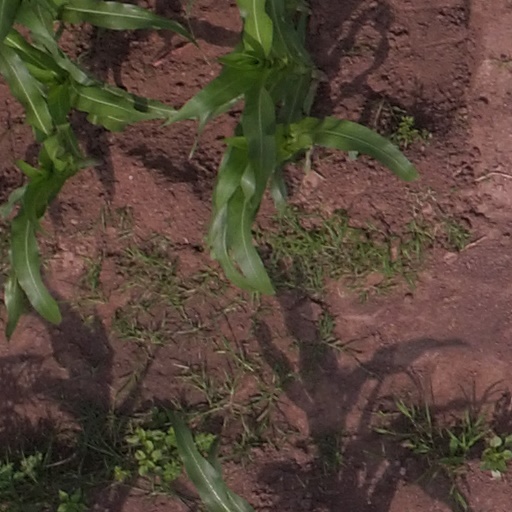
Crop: maize; corn